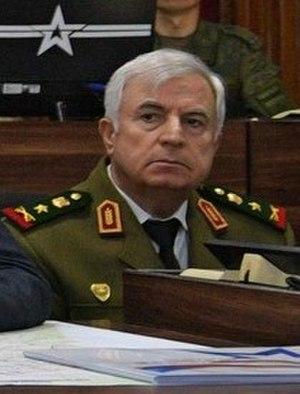
Ali Abdallah Ayyoub, né le 28 avril 1952 à Lattaquié, est un général syrien et le ministre de la Défense depuis 2018.